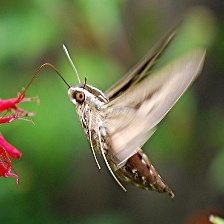
Species: WHITE LINED SPHINX MOTH